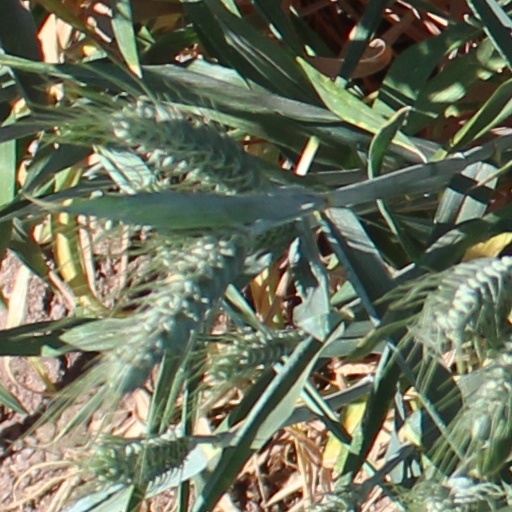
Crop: wheat